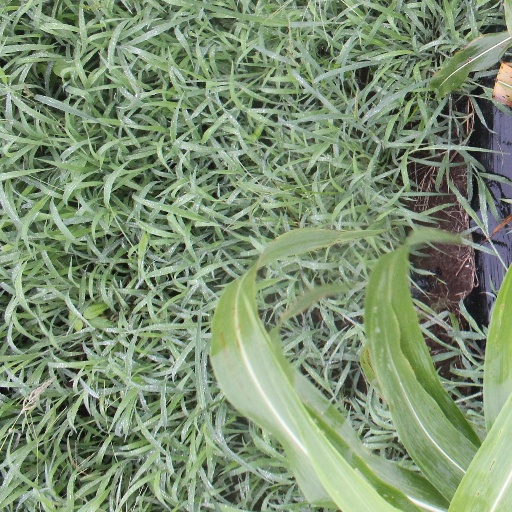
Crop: sorghum